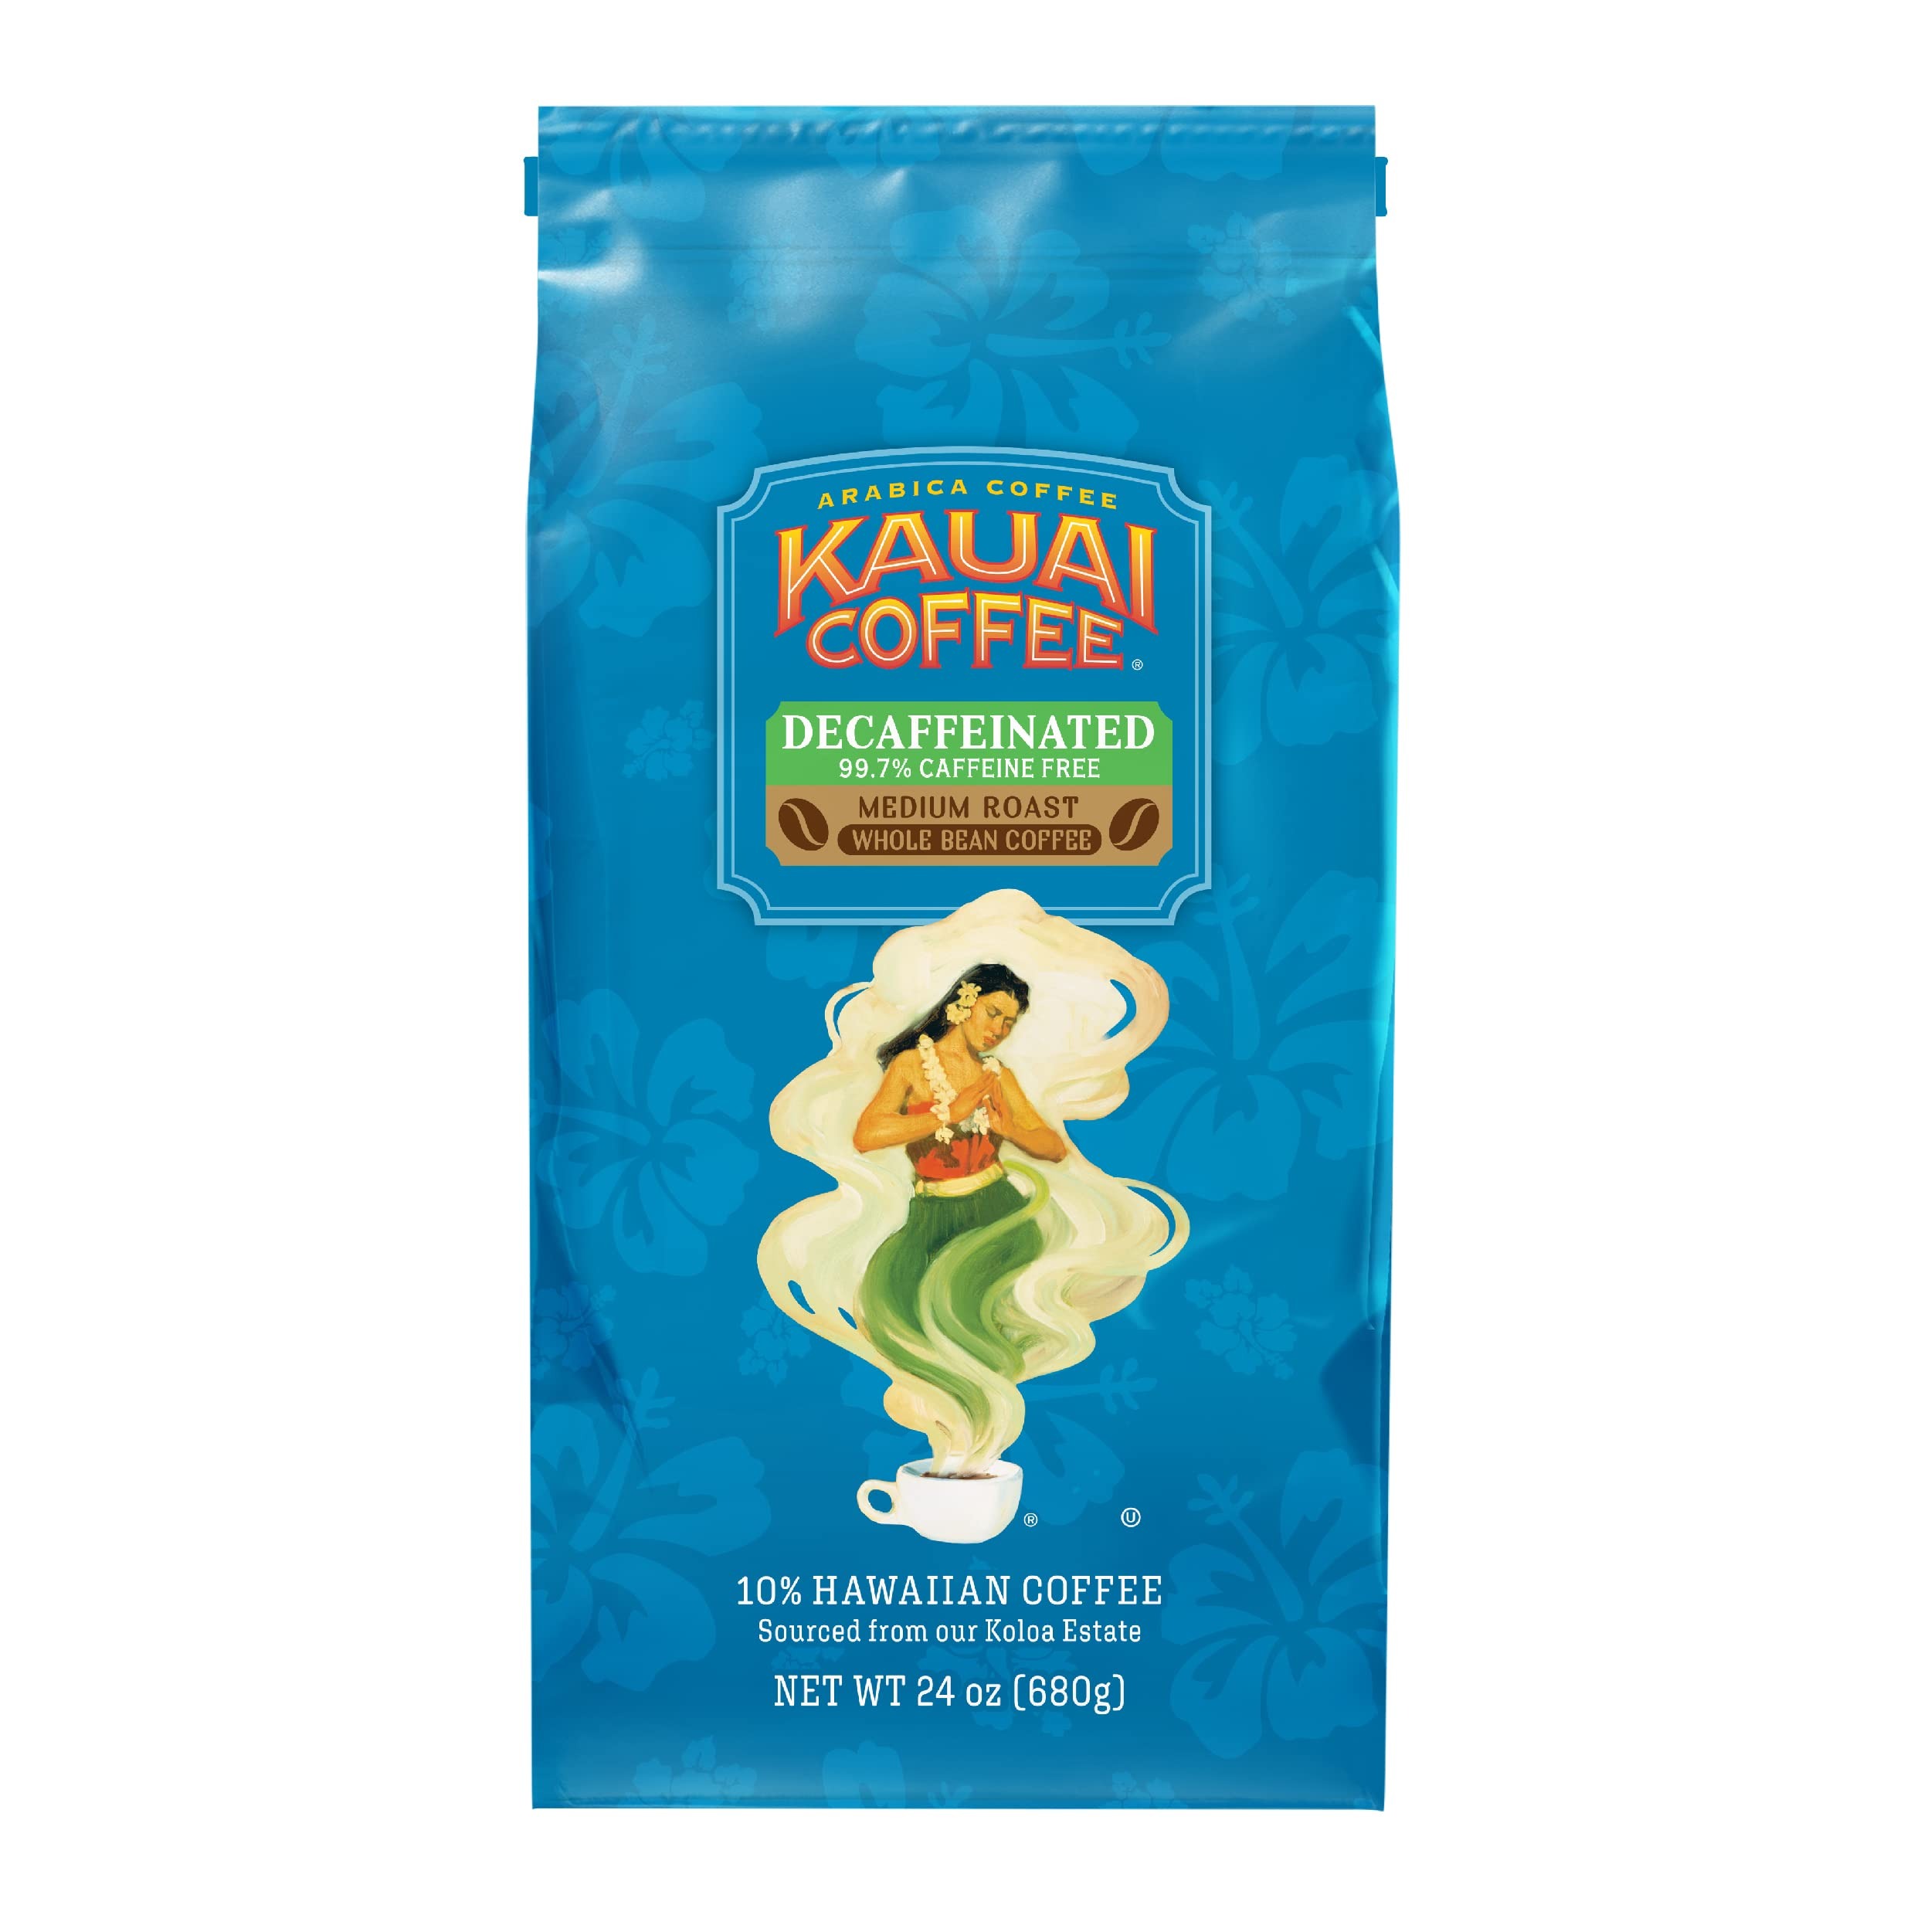
Item Name: Kauai Coffee Decaf Medium Roast - Whole Bean Coffee, 24 oz Package
Bullet Point 1: DECAF MEDIUM ROAST - The combination of light floral notes, bright aroma and our medium-roasted beans makes this Kauai Coffee Decaf Medium Roast the perfect cup for any occasion
Bullet Point 2: 10% HAWAIIAN ORIGIN COFFEE - Taste Paradise One Cup at a Time with our Hawaiian coffee
Bullet Point 3: WHOLE COFFEE BEANS – Our decaf whole coffee beans are roasted to perfection and ready to be freshly ground; 24 oz package
Bullet Point 4: ALL THE FLAVOR WITHOUT CAFFEINE - Our Decaf Medium Roast whole bean coffee has a smooth, delicious flavor, without the caffeine
Bullet Point 5: KAUAI COFFEE COMPANY ESTATE - Hawaii’s largest coffee estate is open year-round offering farm tours and coffee tastings
Value: 24.0
Unit: Ounce

Price: 35.88